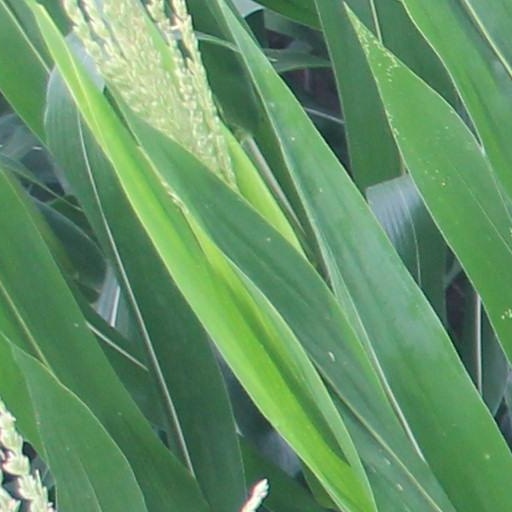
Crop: maize; corn